Trudy Burke

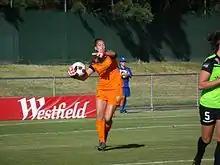
Burke playing for Canberra United in 2016

Trudy Burke (born 15 April 1991) is an Australian association football player, who currently plays for North Shore Mariners.